Nicholas Ridley (martyr)

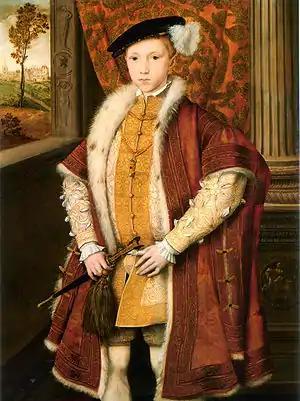
The death of Edward VI, here as Prince of Wales, brought about Ridley's downfall.

On 2 February 1553 Cranmer was ordered to appoint John Knox, a Scot, as vicar of All Hallows, Bread Street in London, placing him under the authority of Ridley. Knox returned to London in order to deliver a sermon before the king and the court during Lent, after which he refused to take his assigned post. That same year, Ridley petitioned Edward VI to give some of his empty palaces over to the City of London (governed by the City of London Corporation) to house homeless women and children. The subsequent royal charter of 1553 (26 June, 7 Edw. VI) created three institutions Christ's Hospital, St Thomas' Hospital and the Bridewell Hospital. The latter subsequently changing its name to King Edward's School, Witley.